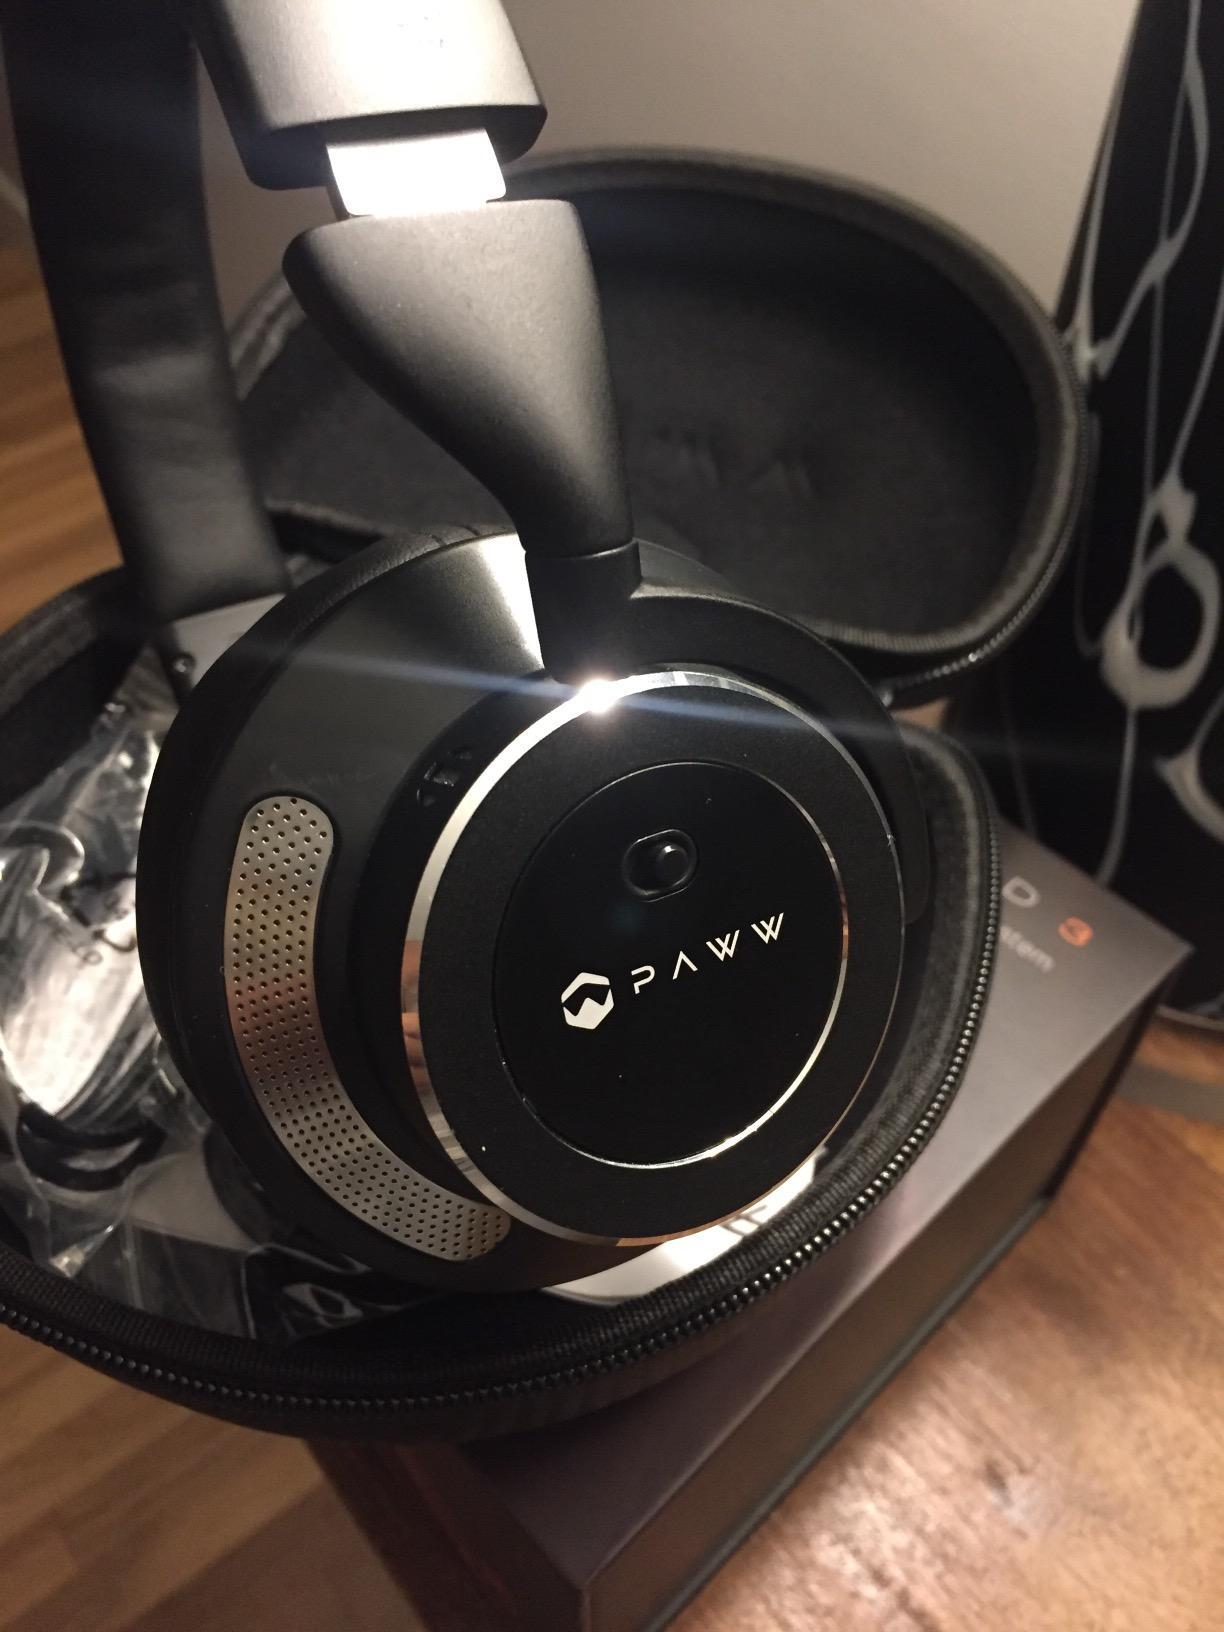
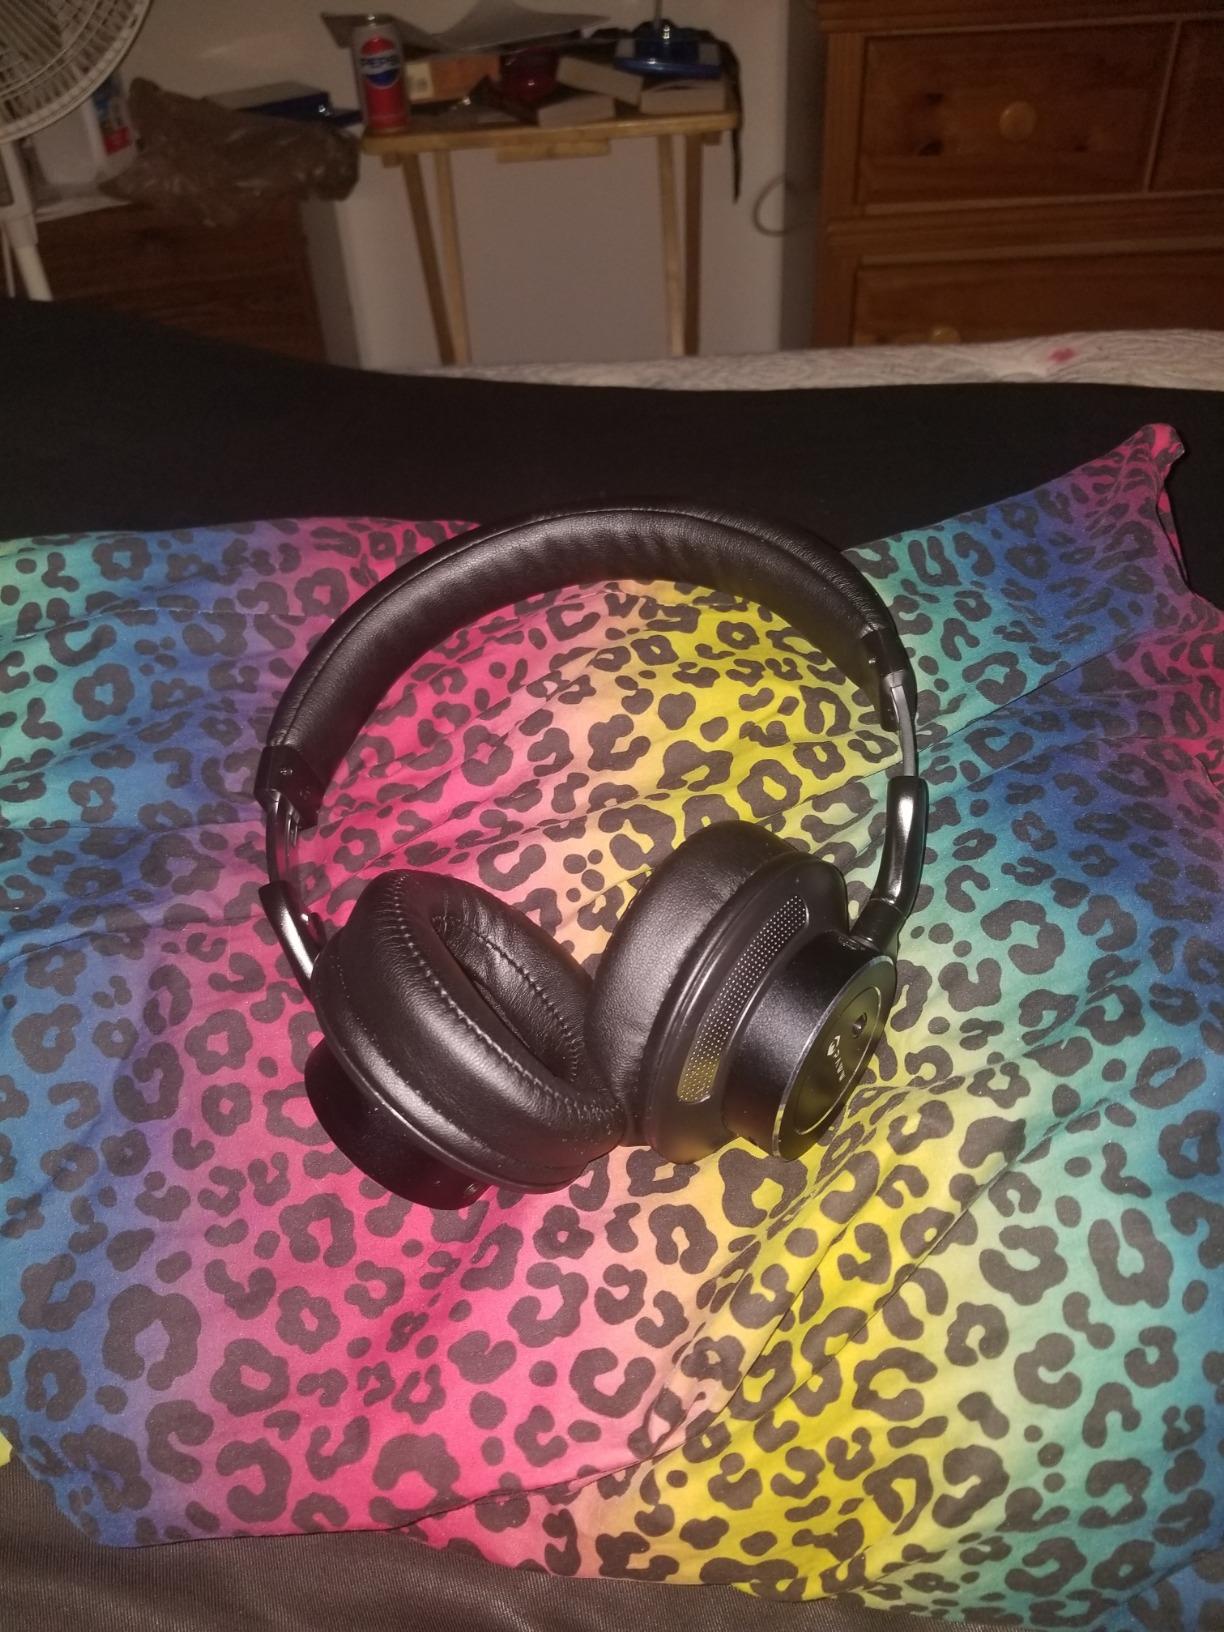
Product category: headphones
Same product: yes